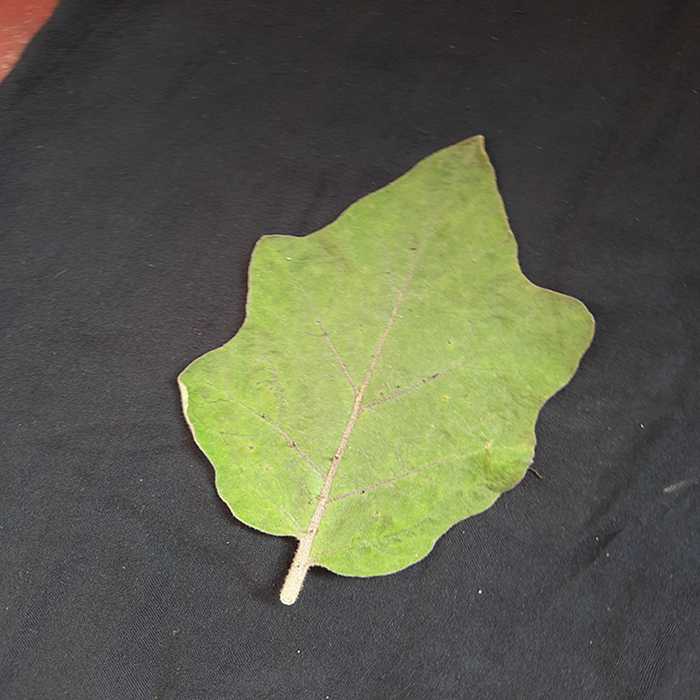
Plant: Eggplant
Label: Eggplant fresh leaf